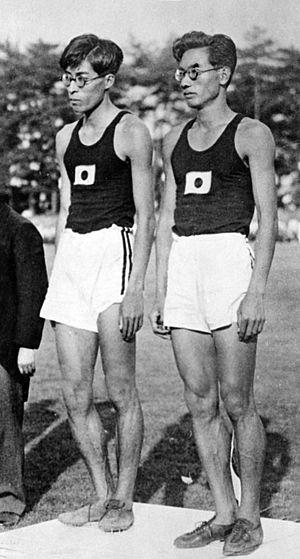
Masao Harada est un athlète japonais spécialiste du saut en longueur et du triple saut. Il mesurait 1,77 m pour 60 kg.